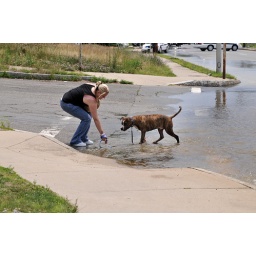
A huge water pipe burst flooded the highway near my house. No water in the house.